Stjepan Radić

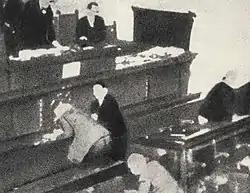
Attempted assassination in Belgrade

On 12 December 1920, the Parliament of SHS had their first sitting, without the representatives of CPP (50 representatives) and the Croatian Party of Rights (2 representatives). A total of 342 representatives presented their credentials out of a total of 419. On 28 June 1921, the Constitution of the Kingdom of Serbs, Croats and Slovenes was made law after a vote of 223 representatives out of the present 285, the total number representatives in the parliament being 419; 35 voted against and 161 abstained or had walked out. The constitution was commonly known as the Vidovdan (St. Vitus Day) Constitution after the anniversary of the Serbian Battle of Kosovo, also the anniversary of the assassination of Archduke Franz Ferdinand in 1914.